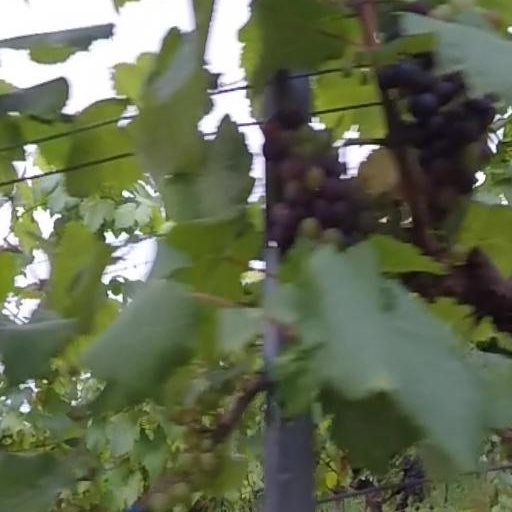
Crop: grape